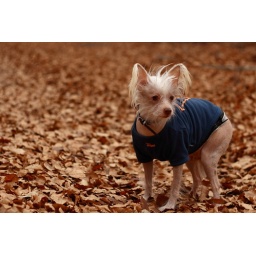
A walk with our (Naked) Chinese crested dog in the forest at Hoog Buurlo (Apeldoorn).